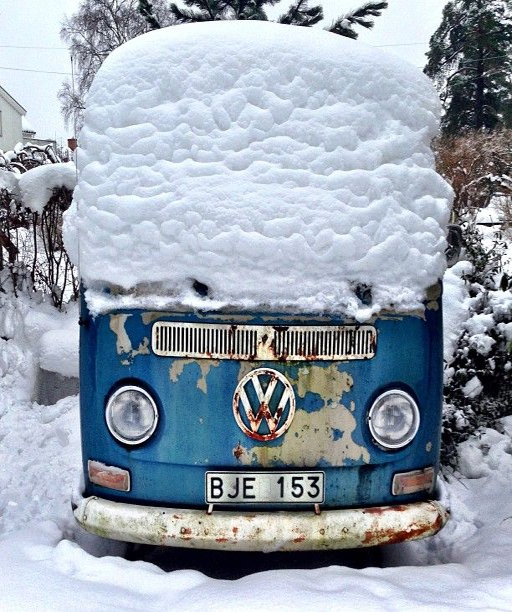
camper van sleeping in the snow